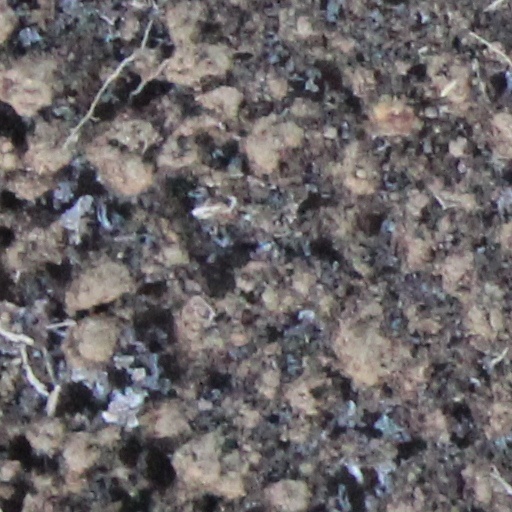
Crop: wheat